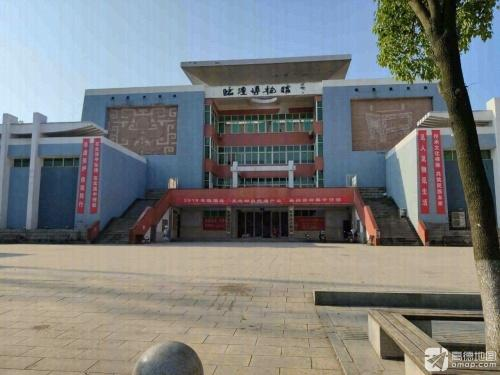
地标名称：临澧博物馆
所在城市：常德市·临澧县